Procyon

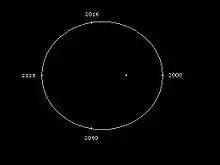
Orbit of Procyon B seen from above its plane

Like Sirius B, Procyon B is a white dwarf that was inferred from astrometric data long before it was observed. Its existence had been postulated by German astronomer Friedrich Bessel as early as 1844, and, although its orbital elements had been calculated by his countryman Arthur Auwers in 1862 as part of his thesis, Procyon B was not visually confirmed until 1896 when John Martin Schaeberle observed it at the predicted position using the 36-inch refractor at Lick Observatory. It is more difficult to observe from Earth than Sirius B, due to a greater apparent magnitude difference and smaller angular separation from its primary.